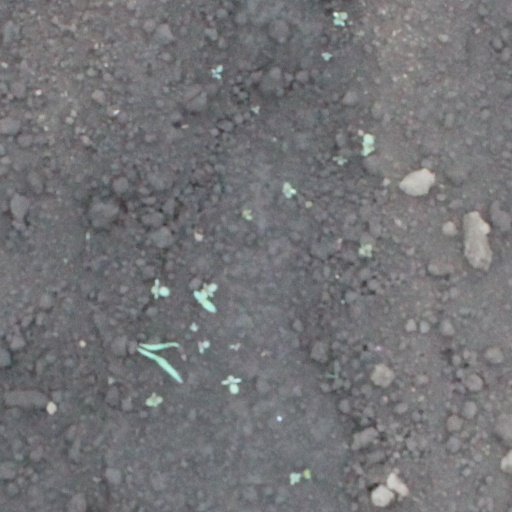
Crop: soybean